Latvian-British Chamber of Commerce

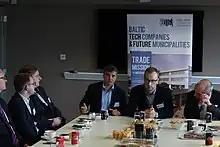
Baltic Tech entrepreneurs in London, UK (September 2016)

In September 2016, the Chamber of Commerce organised the first Baltic Tech Trade Mission to London and Bristol. This brought together a number of rapidly growing IT companies from the three Baltic countries - Latvia, Estonia and Lithuania - in order to create new international business partnerships and see an exchange of new ideas.